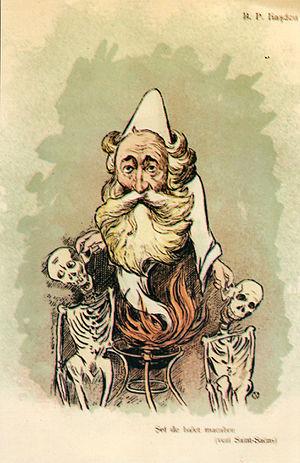
Nicolae S. Petrescu-Găină, né le 31 mars 1871 à Craiova et mort le 15 février 1931 à Bucarest, en Roumanie, est un caricaturiste roumain. Considéré comme un précurseur de la caricature roumaine, il a réalisé des dessins des hommes politiques de cette époque, des sculpteurs, des peintres et des grands intellectuels qui ont vécu au tournant du XXᵉ siècle.